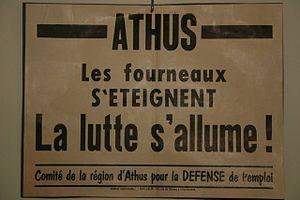
Affiche émise lors de la fermeture de l'usine en 1977
L'usine d'Athus était une usine sidérurgique belge située à Athus, en province de Luxembourg.